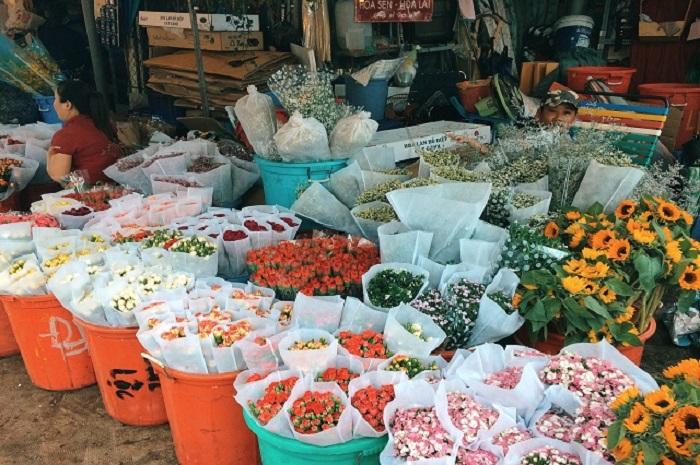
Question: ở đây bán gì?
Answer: ở đây bán hoa